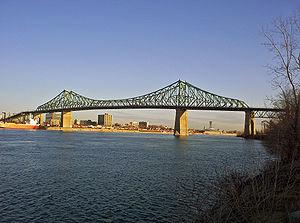
Le pont Jacques-Cartier est un pont routier de type à poutres cantilever qui relie Longueuil à Montréal, via l’Île Sainte-Hélène, en enjambant le fleuve Saint-Laurent. Il dessert ainsi les régions administratives de Montréal et de la Montérégie.
Cet article présente une liste de ponts remarquables du Canada, tant par leurs caractéristiques dimensionnelles, que par leur intérêt architectural ou historique.
La ville de Montréal étant située sur une île entourée de trois cours d'eau, on ne peut y accéder par voie terrestre qu'au moyen de ponts. La ville fut fondée en 1642, mais ce n'est pas avant l'année 1847 qu'un accès à la terre permanent voit le jour, lorsque est construit un pont en bois traversant la Rivière des Prairies jusqu'à l'Île Jésus, à l'emplacement de l'actuel pont Viau. Deux autres ponts sont construits peu de temps après ce premier pont : L'actuel pont Lachapelle, à quelques kilomètres à l'ouest, et le Pont des Saints-Anges en 1849, situé à l'est. Ce dernier, qui s'effondra dans les années 1880, n'a jamais été reconstruit.